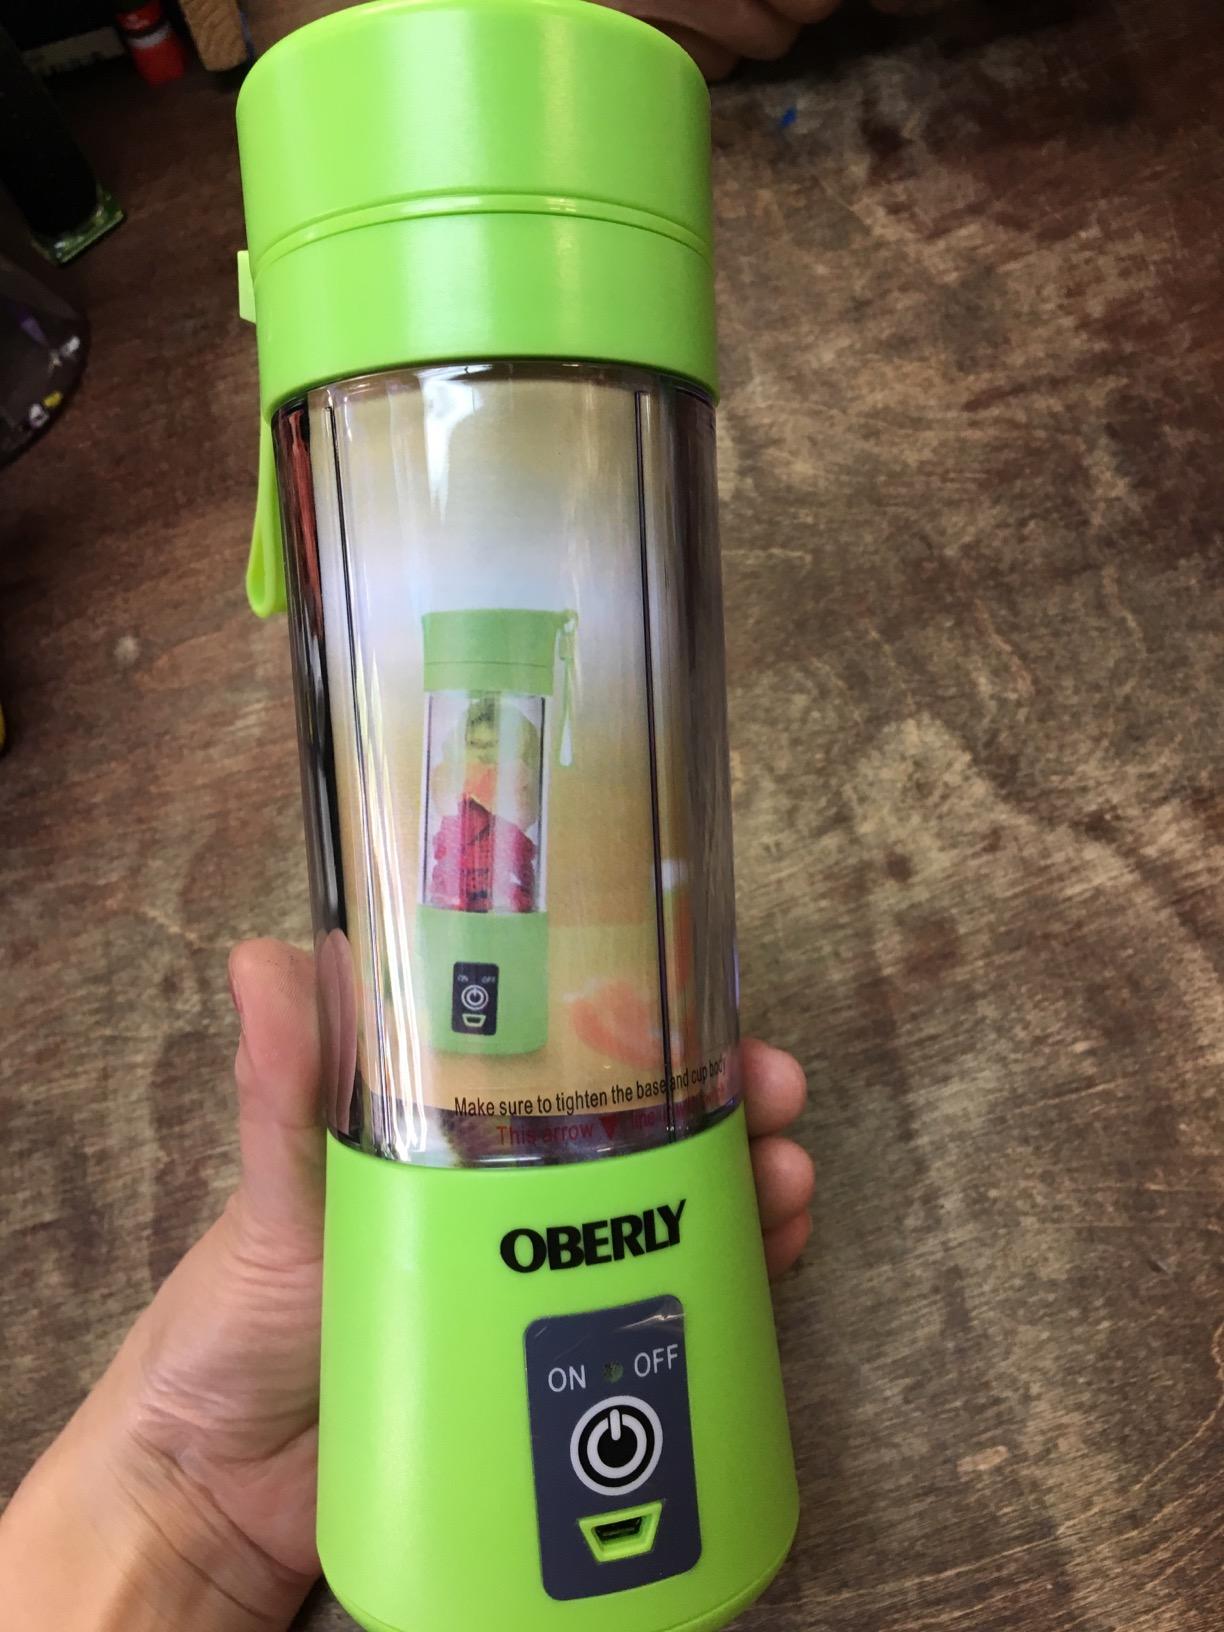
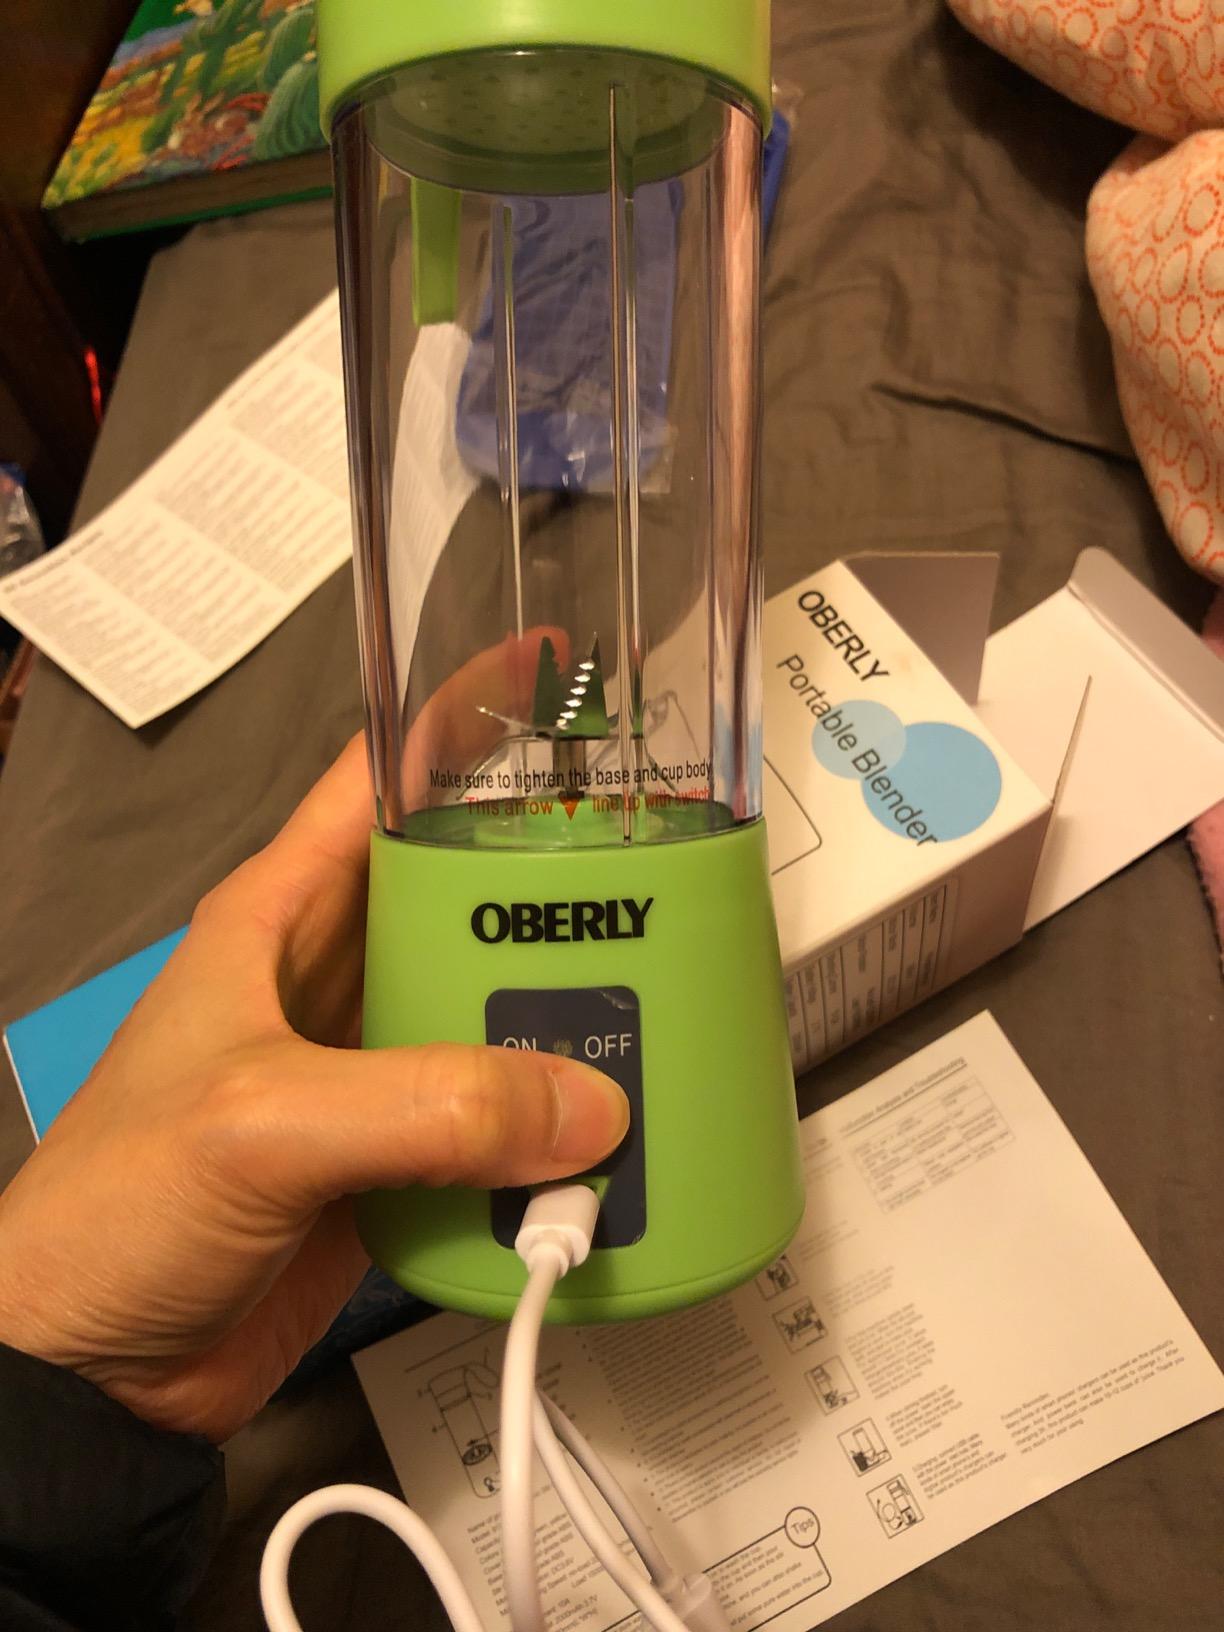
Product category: items_blender
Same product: yes